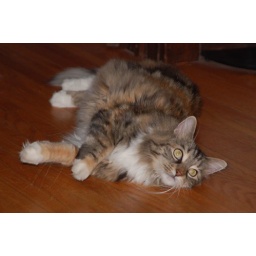
Maggie is the cat who lives in the house we're staying at. She's cute, if a little aggressive.